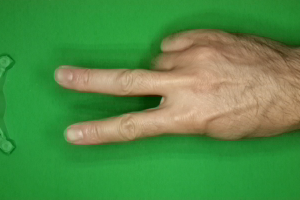
Label: scissors